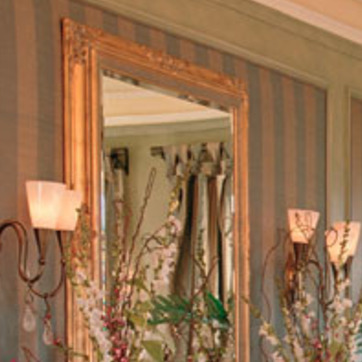
Material: mirror